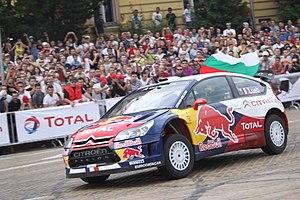
Citroën Racing, anciennement Citroën Sport et Citroën Compétitions, est le département qui gère l'activité sportive de Citroën depuis 1965.
Pour la dernière apparition de moteurs 2 L Turbo en catégorie reine, Sébastien Loeb remporte en 2010 un septième titre mondial consécutif dans le championnat WRC, le dernier au volant de la Citroën C4. Arborant à son actif douze podiums sur les treize manches de la saison, il échappe aux coups du sort ayant caractérisés sa saison précédente et retrouve la régularité qui lui avait fait défaut, seul le handicap du balayage sur les épreuves terre perdurant. Avec la refonte du barème de points permettant de mettre davantage en valeur les victoires, il décroche sa nouvelle couronne à deux manches de la clôture sur un écart de points record par rapport à son dauphin Jari-Matti Latvala. Aux côtés de ses coéquipiers Dani Sordo et Sébastien Ogier, il participe également à la conquête du sixième titre Constructeurs de la marque aux chevrons. Il poursuit enfin ses piges annuelles en GT lorsque son agenda le lui permet et achève son année sportive en accédant pour la septième fois à la finale individuelle de la Course des Champions en autant de participations.